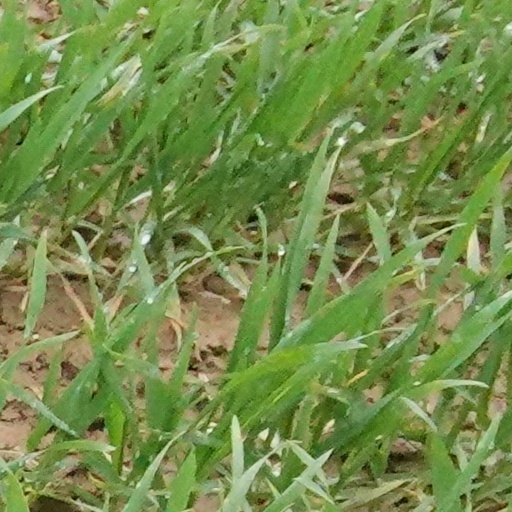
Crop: wheat